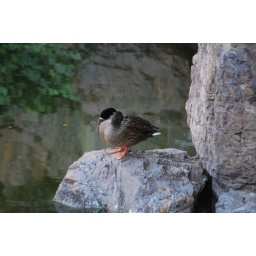
A mallrd couple under the rock bridge at Stow Lake.